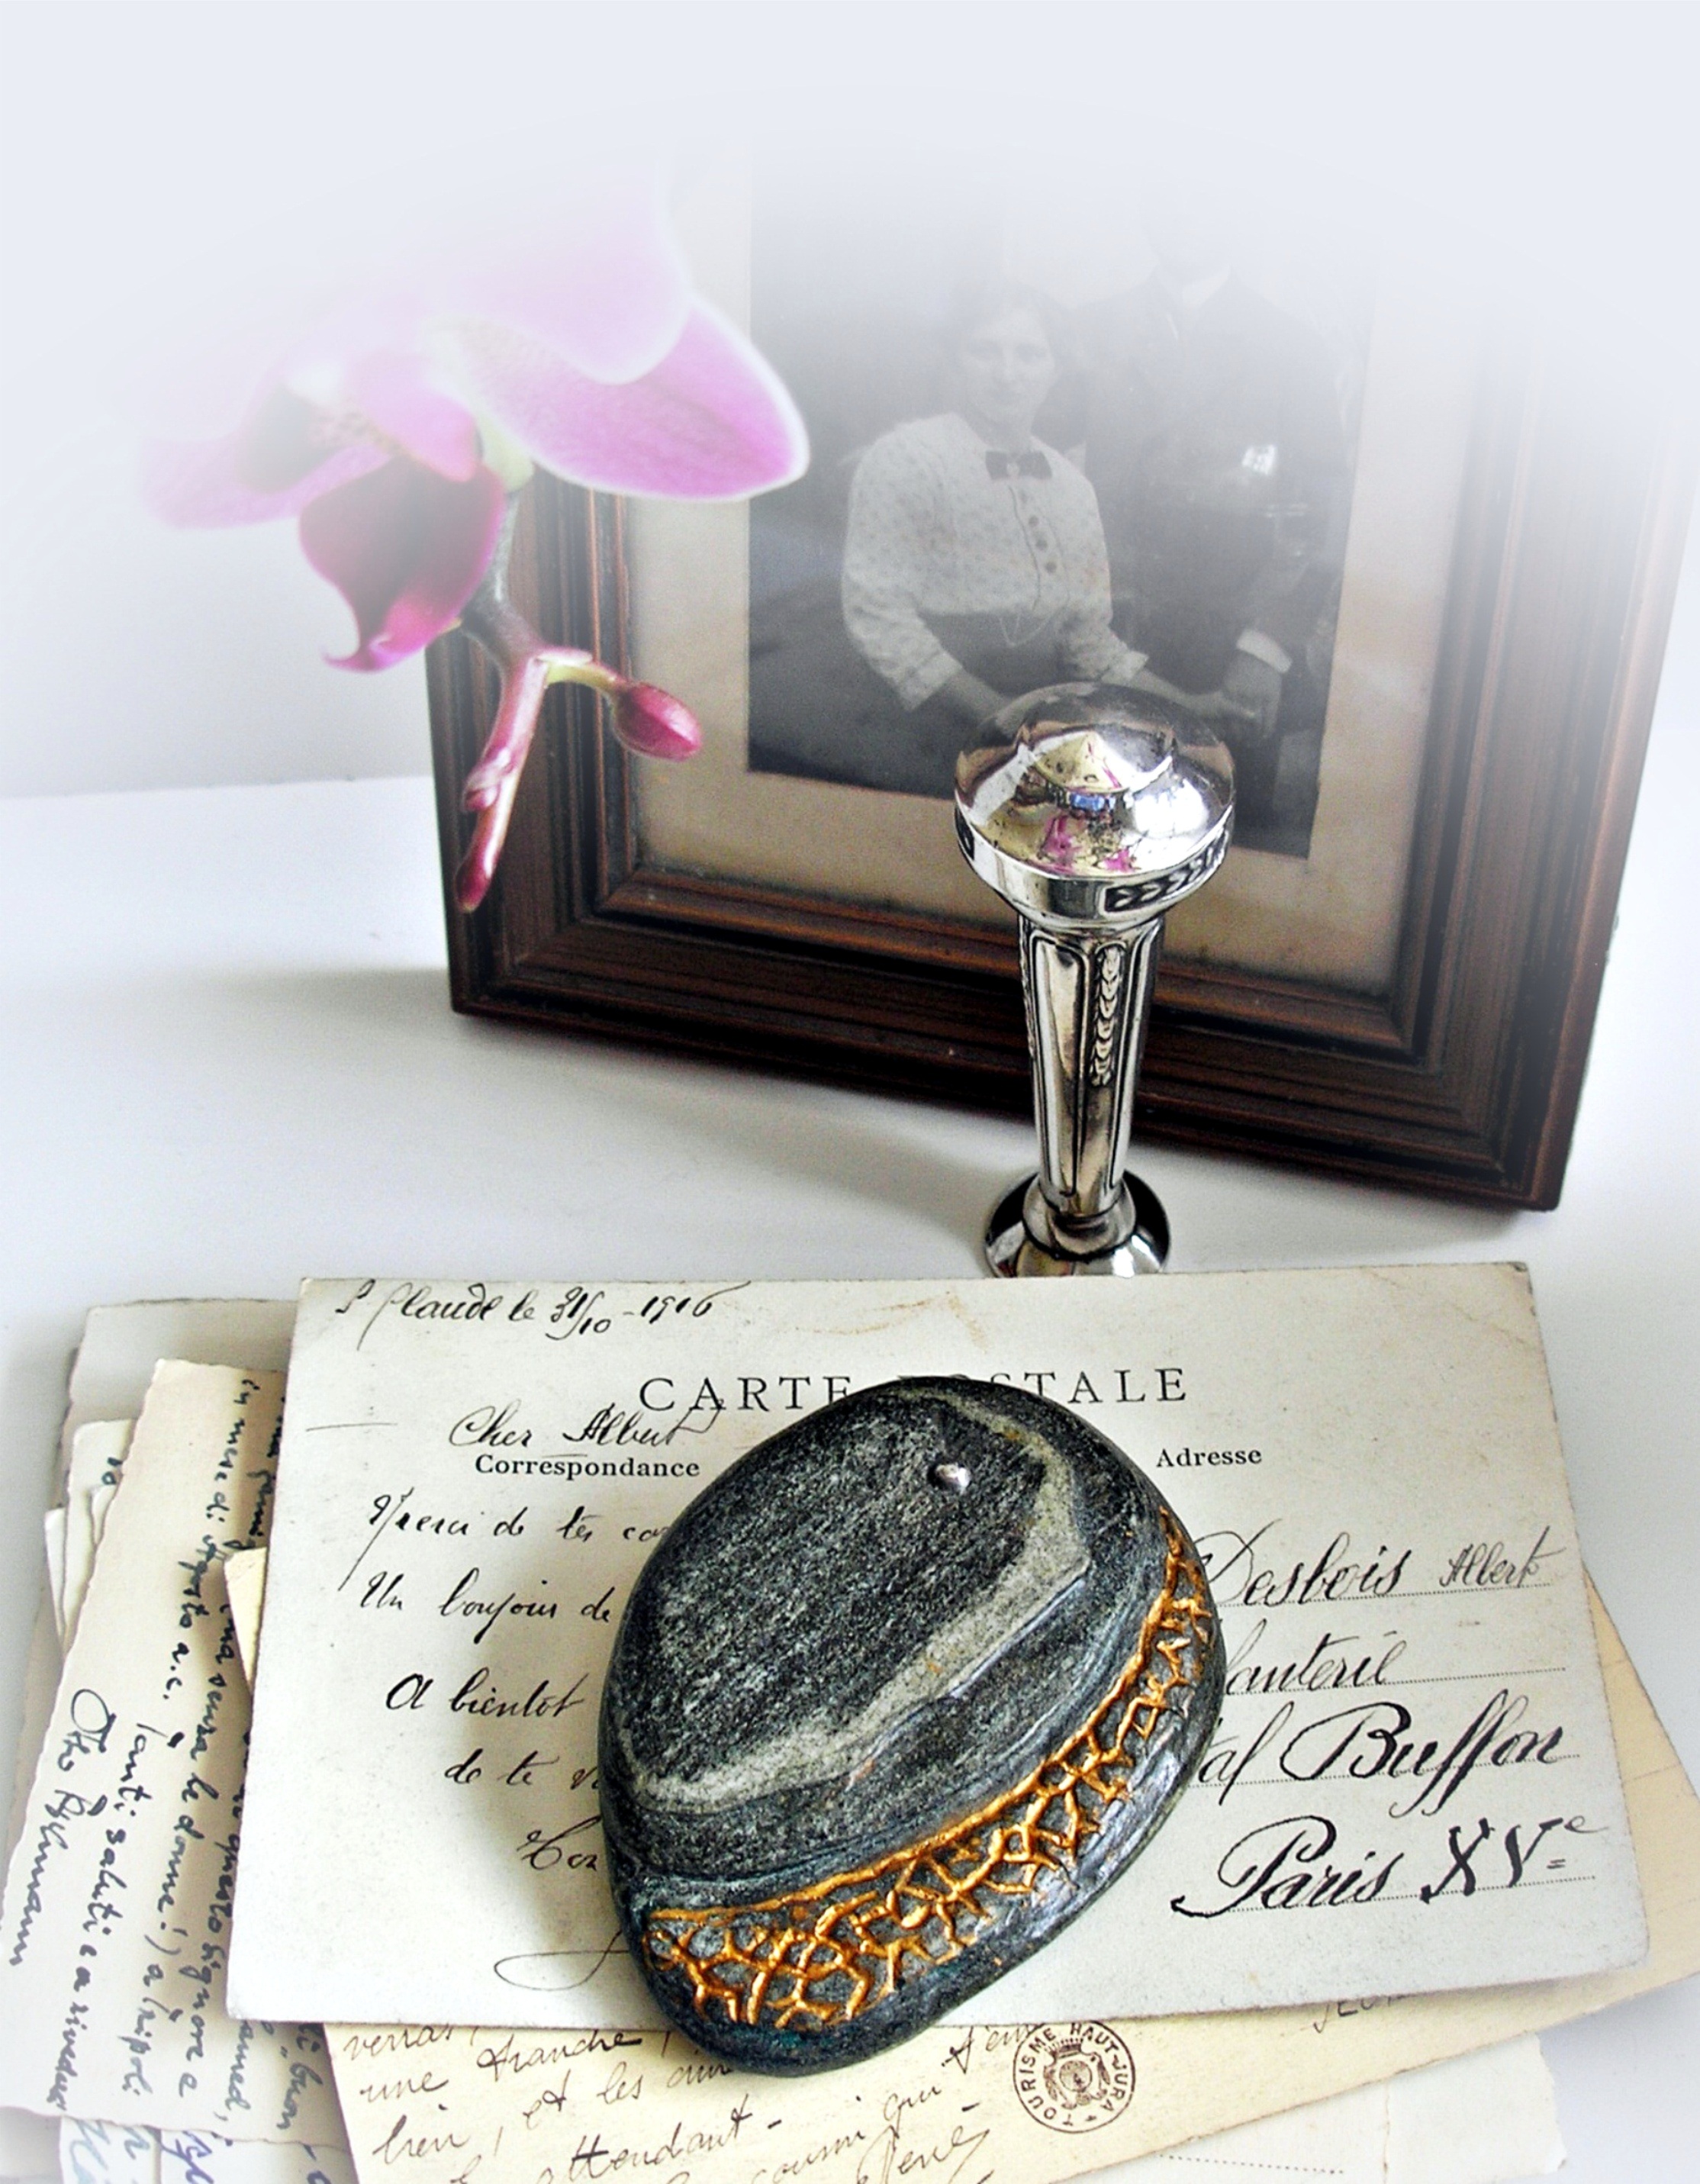
romance, shape, leave, lucky stone, paperweight